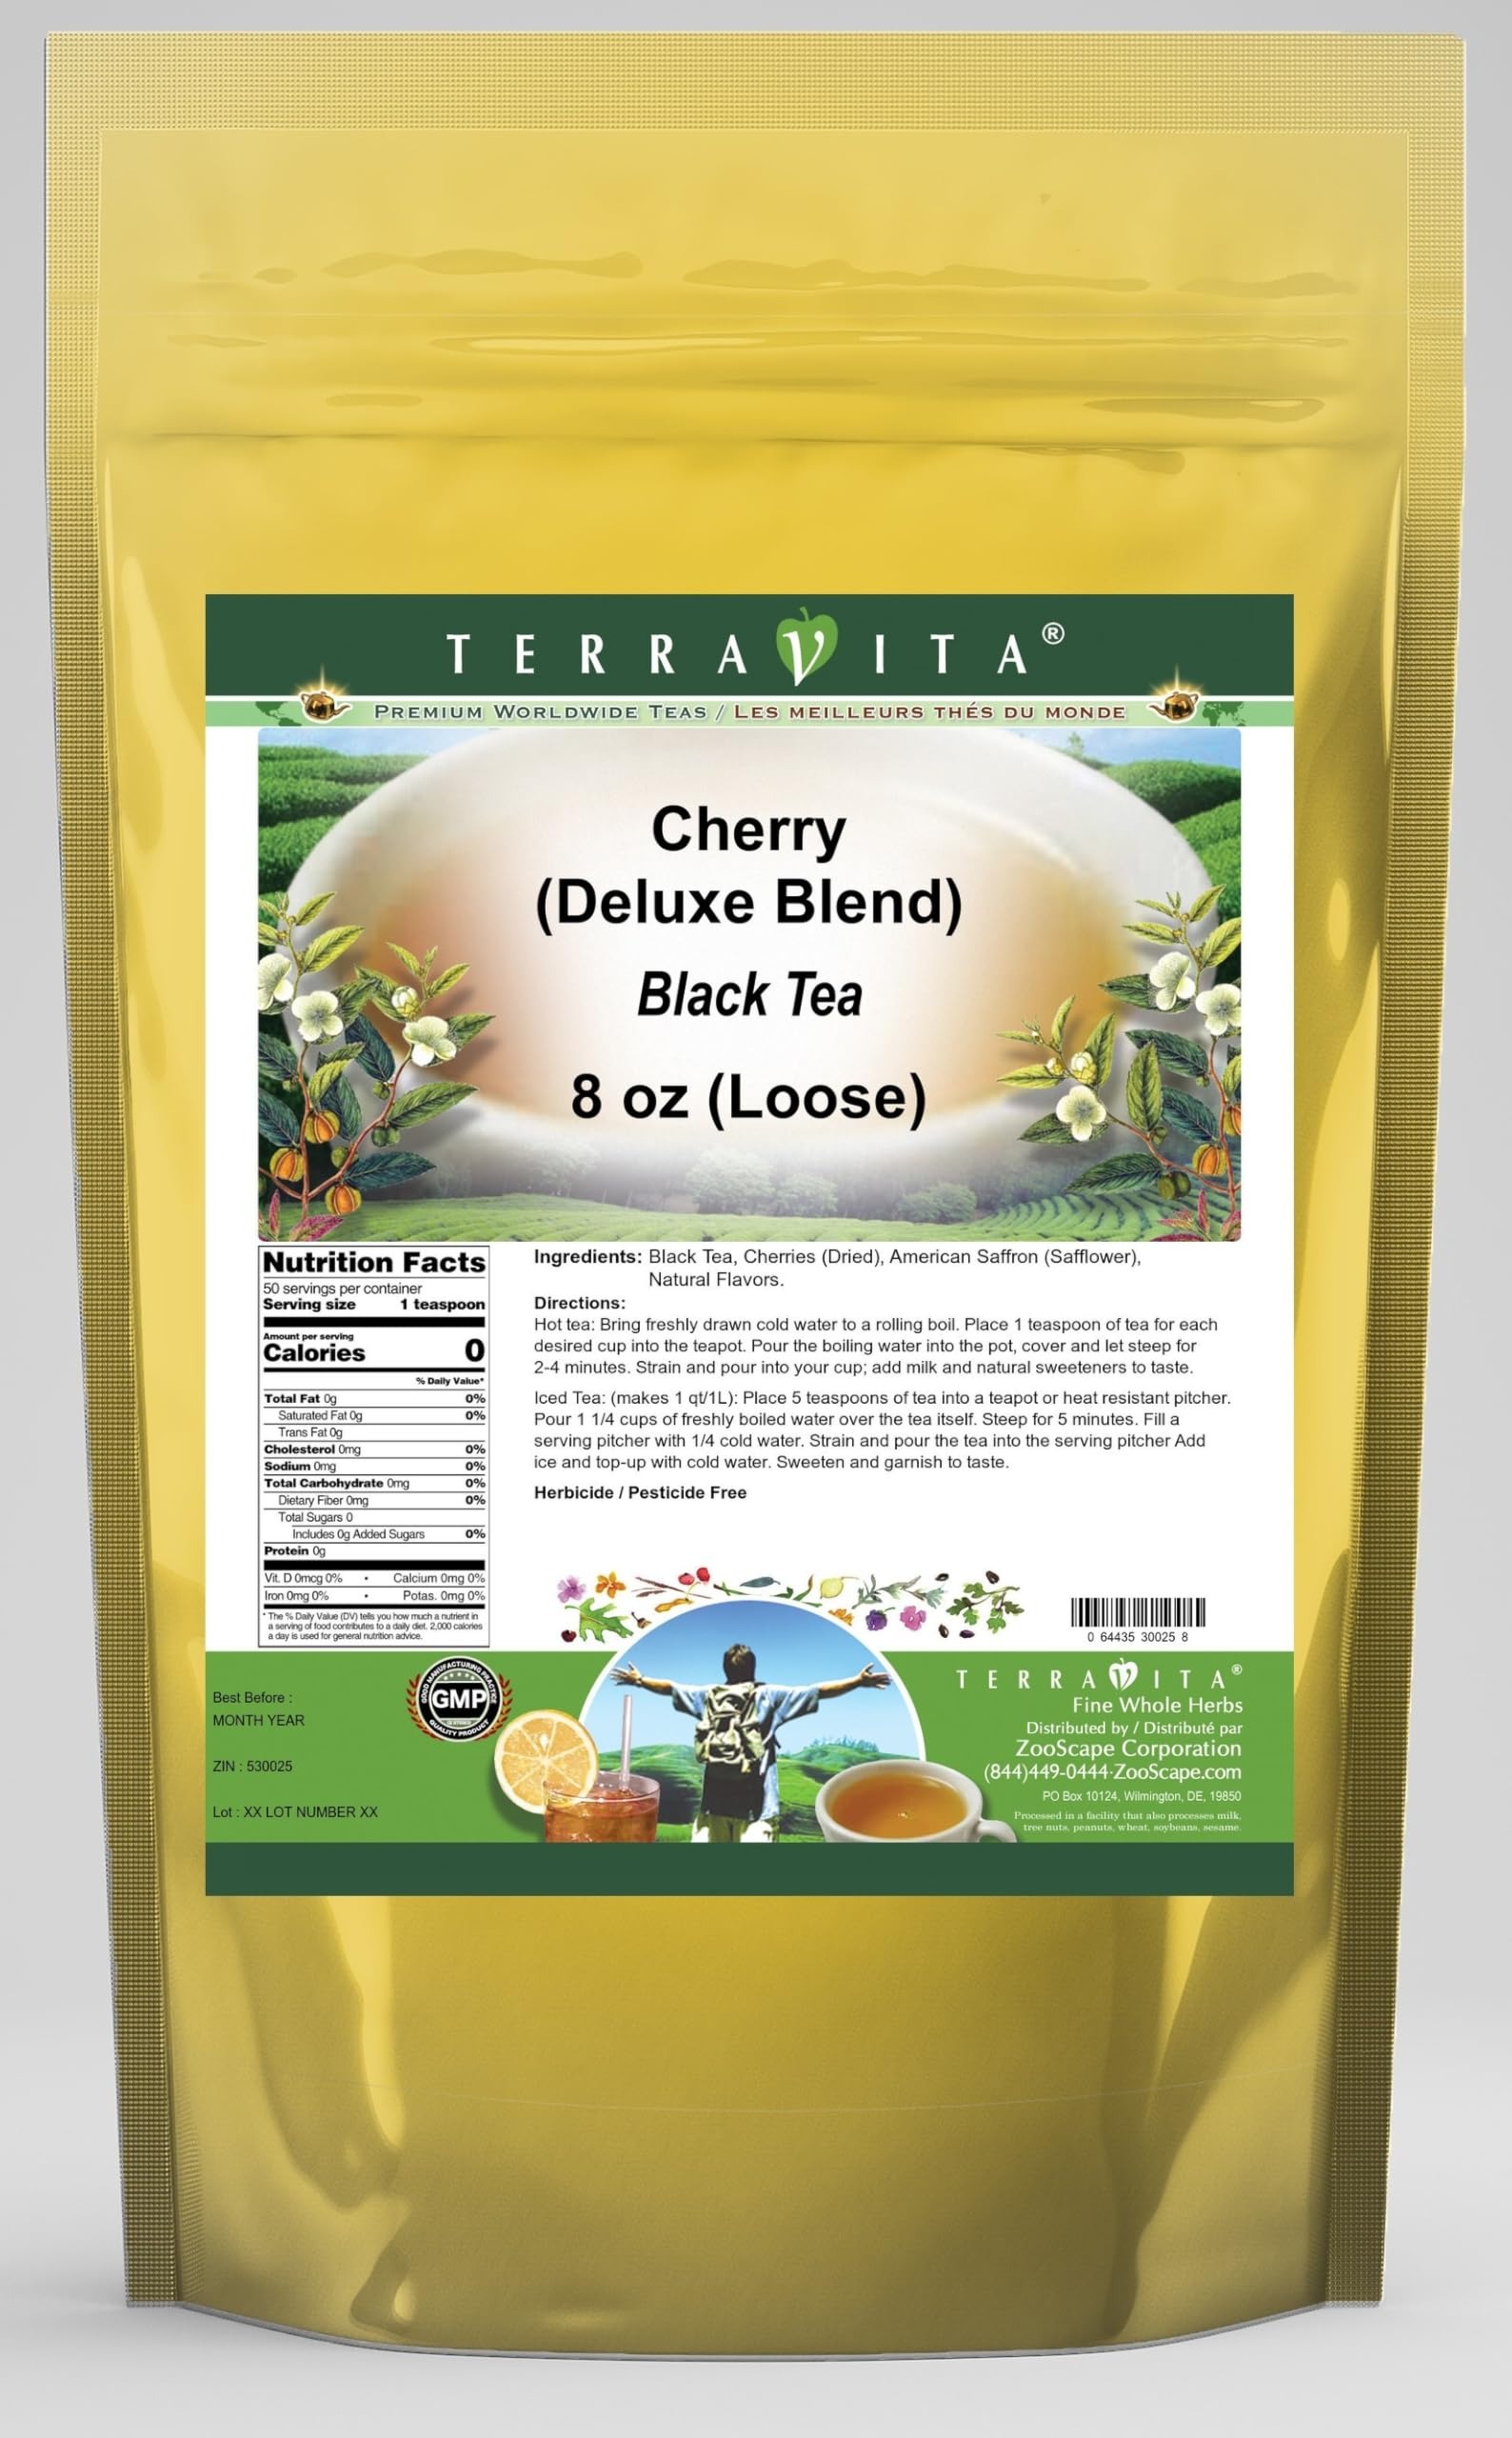
Item Name: Cherry Black Tea (Loose) (Deluxe Blend) (8 oz, ZIN: 530025) - 3 Pack
Bullet Point 1: Our Cherry Black Tea is a scrumptuous flavored Black tea you will enjoy anytime! - Ingredients: Black tea, Cherries (Dried), American Saffron (Safflower) and natural cherry flavor.
Bullet Point 2: No fillers.
Bullet Point 3: Manufacturer: TerraVita
Bullet Point 4: Size: 8 oz
Bullet Point 5: Loose Leaf Black Tea - Packed in a convenient upright pouch!
Product Description: Our Cherry Black Tea is a scrumptuous flavored Black tea you will enjoy anytime! - Ingredients: Black tea, Cherries (Dried), American Saffron (Safflower) and natural cherry flavor. - Hot tea brewing method: Bring freshly drawn cold water to a rolling boil. Place 1 teaspoon of tea for each desired cup into the teapot. Pour the boiling water into the pot, cover and let steep for 2-4 minutes. Strain and pour into your cup; add milk and natural sweeteners to taste. - Iced tea brewing method: (to make 1 liter/quart): Place 5 teaspoons of tea into a teapot or heat resistant pitcher. Pour 1 1/4 cups of freshly boiled water over the tea itself. Steep for 5 minutes. Fill a serving pitcher with 1/4 cold water. Strain and pour the tea into the serving pitcher Add ice and top-up with cold water. Sweeten and garnish to taste. - TerraVita is an exclusive line of premium-quality, natural source products that use only the finest, purest and most potent ingredients found around the world. TerraVita is hallmarked by the highest possible standards of purity, potency, stability and freshness. All of our products are prepared with the highest elements of quality control, from raw materials through the entire manufacturing process, up to and including the moment that the bottles or bags are sealed for freshness and shipped out to you. Our highest possible standards are certified by independent laboratories and backed by our personal guarantee. - TerraVita exists to meet and ensure your family's health and wellness without the harmful effects of chemicals and health products. We strive to make all of our products affordable and reliable and are constantly searching the market to maintain our affordability and to look for new ways to serve you and the ones you love. TerraVita has become a trus
Value: 24.0
Unit: Ounce

Price: 67.78